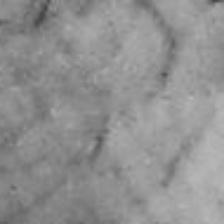
Label: faces